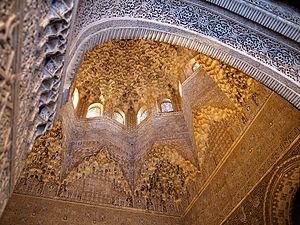
On nomme architecture islamique l'art de construire développé dans une région s'étendant de l'Espagne à l'Inde entre 622 et le XIXᵉ siècle, le dar-al-islam, correspondant au califat omeyyade.
L’esule di Granata est le huitième opéra composé par Giacomo Meyerbeer, et son cinquième opéra composé pour un théâtre italien. Avec cette œuvre, Meyerbeer poursuit sa collaboration avec le « premier librettiste italien de l’époque », Felice Romani. La création eut lieu à La Scala de Milan le 12 mars 1822.
Le moucharabieh est un dispositif de ventilation naturelle forcée fréquemment utilisé dans l'architecture traditionnelle des pays arabes.
Les Abencérages ou Benserradj ou Banû Serraj/Serradj/Sarraj sont une tribu arabe maure du royaume de Grenade au XVᵉ siècle, établie en Espagne depuis le VIIᵉ siècle.
La jalousie est un système de volets orientables permettant aux personnes à l'intérieur de la maison d'observer presque sans être vues. Ce système de fenêtre avec persiennes, qui peuvent être en verre, en bois, etc., est ancien, puisqu'il existait déjà en Vénétie.